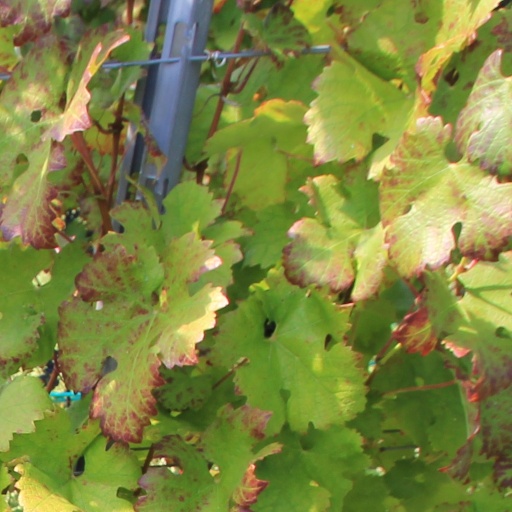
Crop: grape